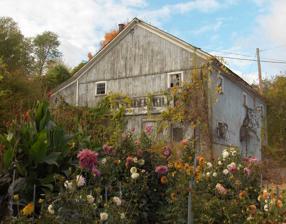
Building: Allen's Cider Mill
Country: United States of America
Year built: 1783
United States historic place Allen's Cider Mill U.S. National Register of Historic Places Show map of Connecticut Show map of the United States Location 7 Mountain Rd., Granby, Connecticut Coordinates 41°59′44″N 72°49′56″W / 41.99556°N 72.83222°W / 41.99556; -72.83222 Area 1.5 acres (0.61 ha) Built 1783 ( 1783 ) NRHP reference No. 92000389 Added to NRHP April 28, 1992 Allen's Cider Mill was a historic cider mill at 7 Mountain Road in Granby, Connecticut .  With a history extending back to 1783, it was at the time of its listing on the National Register of Historic Places in 1992 one the few operational cider mills in the state of Connecticut. After a period of abandonment, the mill collapsed in 2019. Description and history Allen's Cider Mill stood at the crossroads village of North Granby, on the south side of Mountain Road just west of its junction with Connecticut Route 189 .  It was a 2 + 1 ⁄ 2 -story wood-frame structure, set close to the road, with a gable roof and a 1 + 1 ⁄ 2 -story shed addition.  Its exterior was finished in vertical board siding.  The main facade was three bays wide, with doors in the center and right bays on the ground floor, and square multilight windows in the other bays.  The placement of the central door was slightly off-center.  The interior contained functional equipment for making cider that dated to the mid-20th century, and vestigial remains of older equipment, including a conveyor mechanism for transporting apples into the mill's hopper.   The attic space had traces of plasterwork, indicating it was a finished space, which was probably used for aging cider. The property on which the cider mill sat had been used for the making of cider since at least 1783, when Silas Cossitt opened a mill across the street.  It operated until about 1857, a period when North Granby was one of Connecticut's major cider brandy producing centers.  It is believed that the frame of Silas Cossitt's 18th-century house was used in the construction of this building.  In the 1860s this building was constructed as an almshouse for the town's indigent population. It was originally located at the road junction, where the present post office stands, and was moved a short way west and converted into a dance hall in the 1870s.  It was moved to its present location a few years later, and housed the local Grange chapter.  It was adapted for use as a cider mill in 1899. The mill's roof and upper floor collapsed and the south wall of the building fell down in August 2019. See also National Register of Historic Places listings in Hartford County, Connecticut References